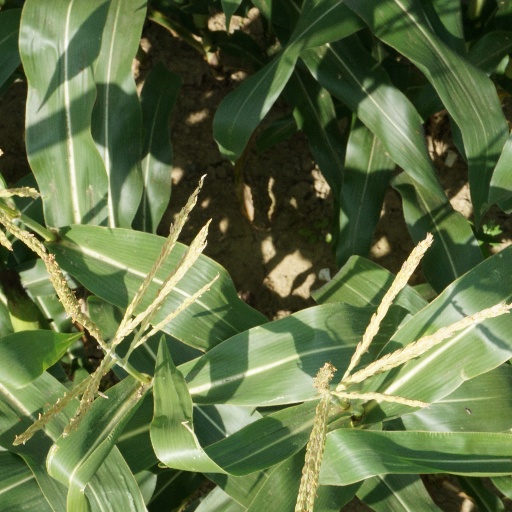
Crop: maize; corn